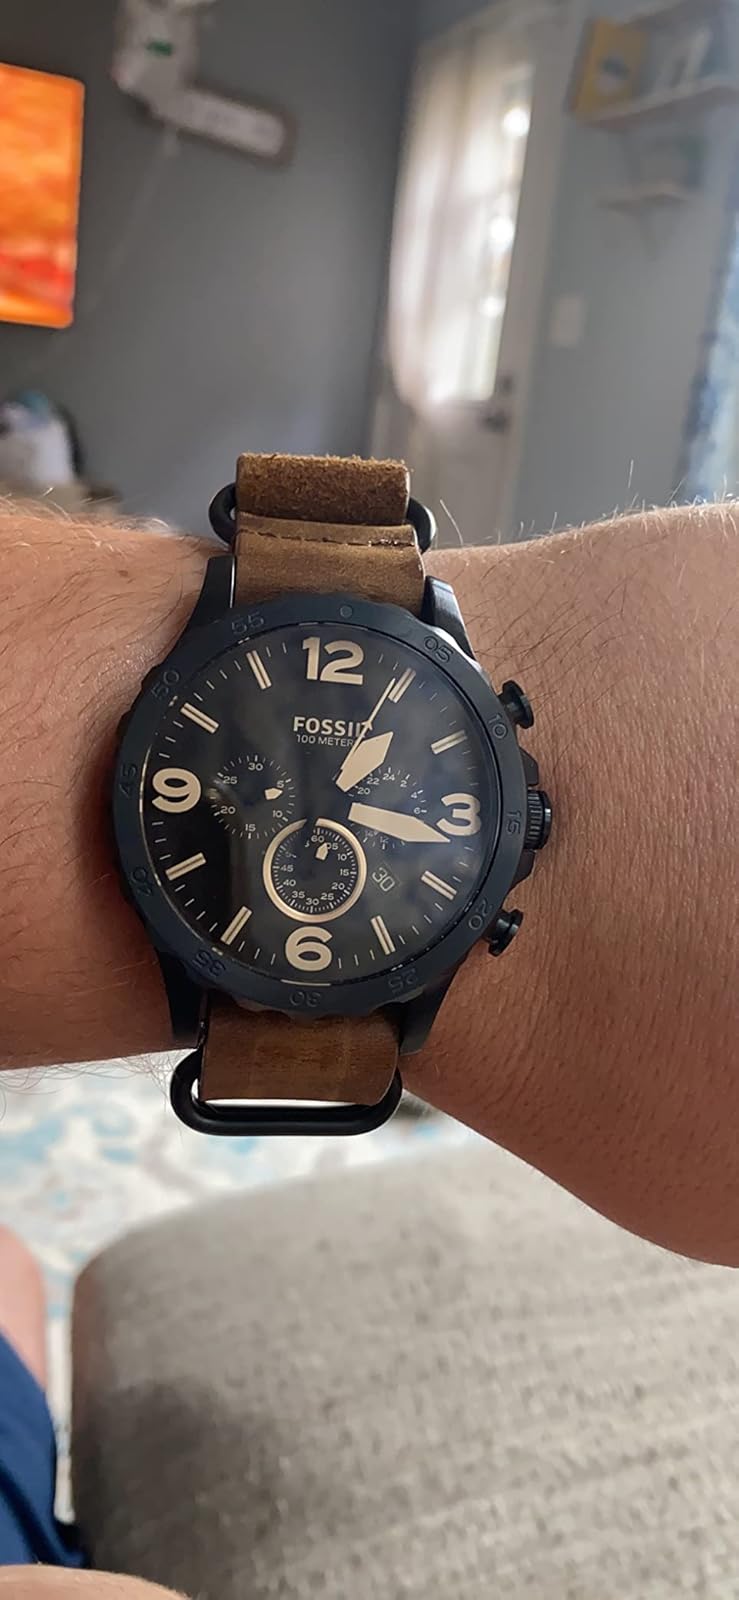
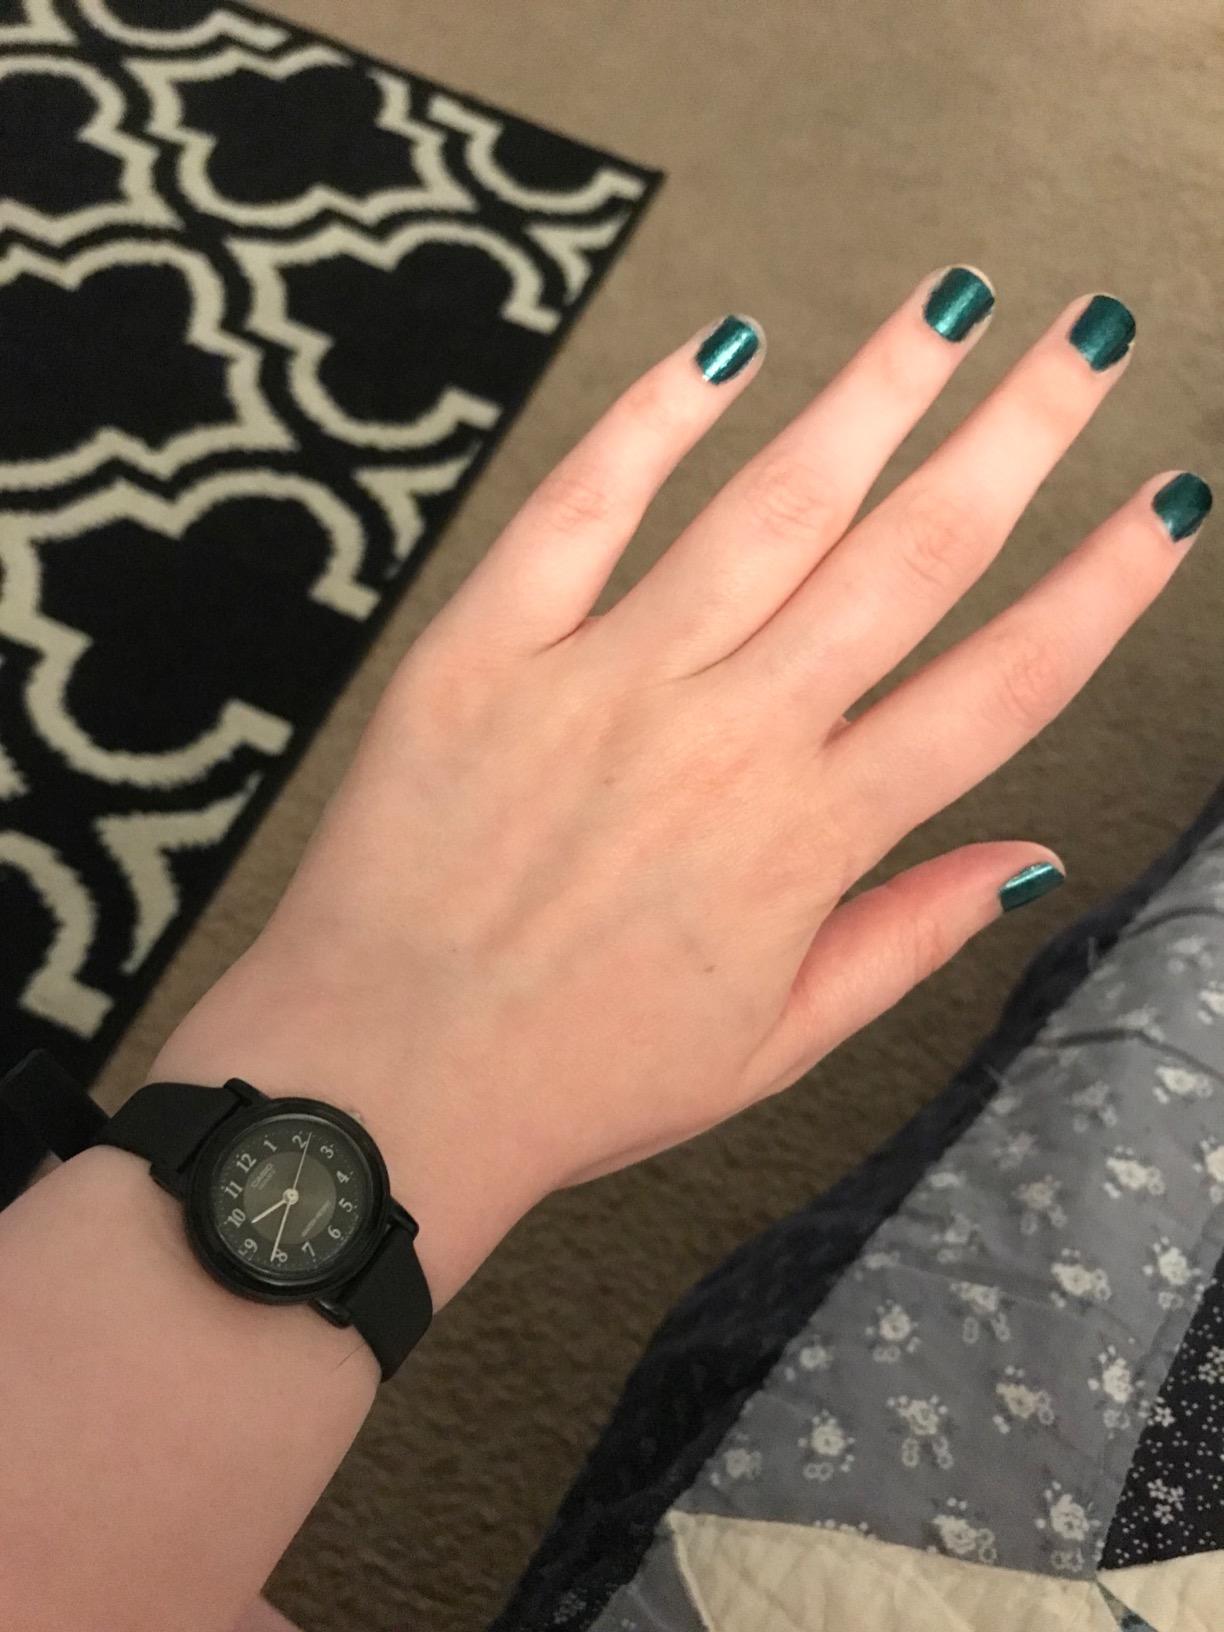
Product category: accessories_watch
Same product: no